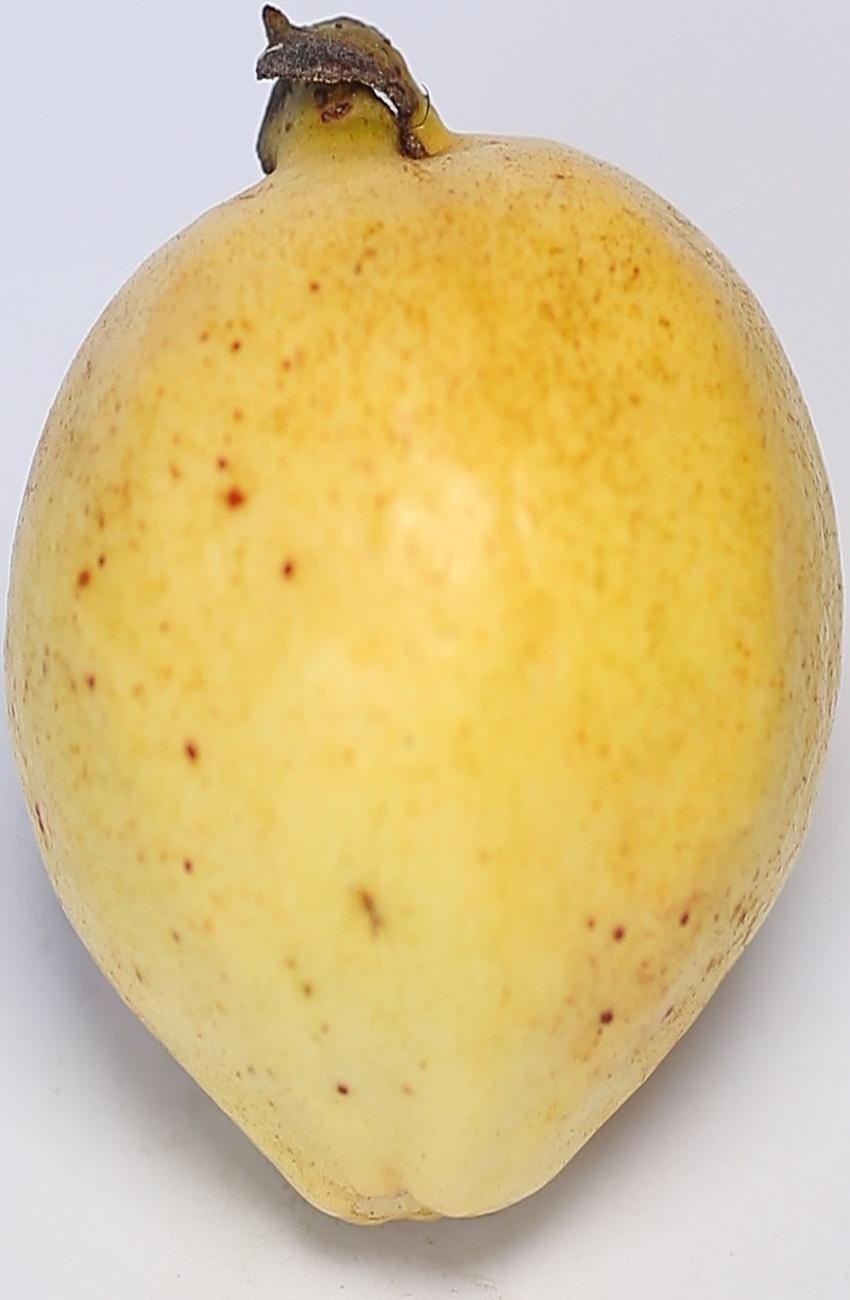
Maturity: ripe
Variety: riyali